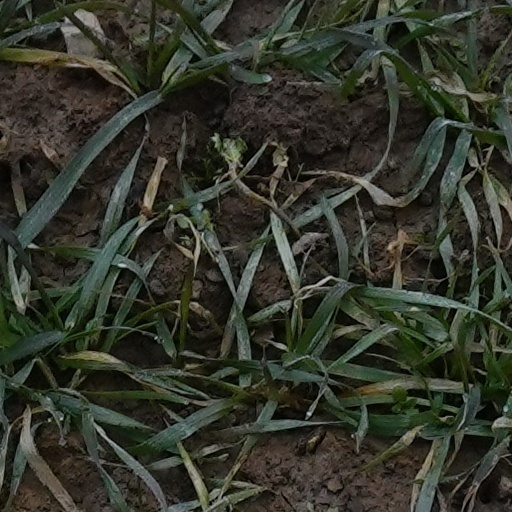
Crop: wheat